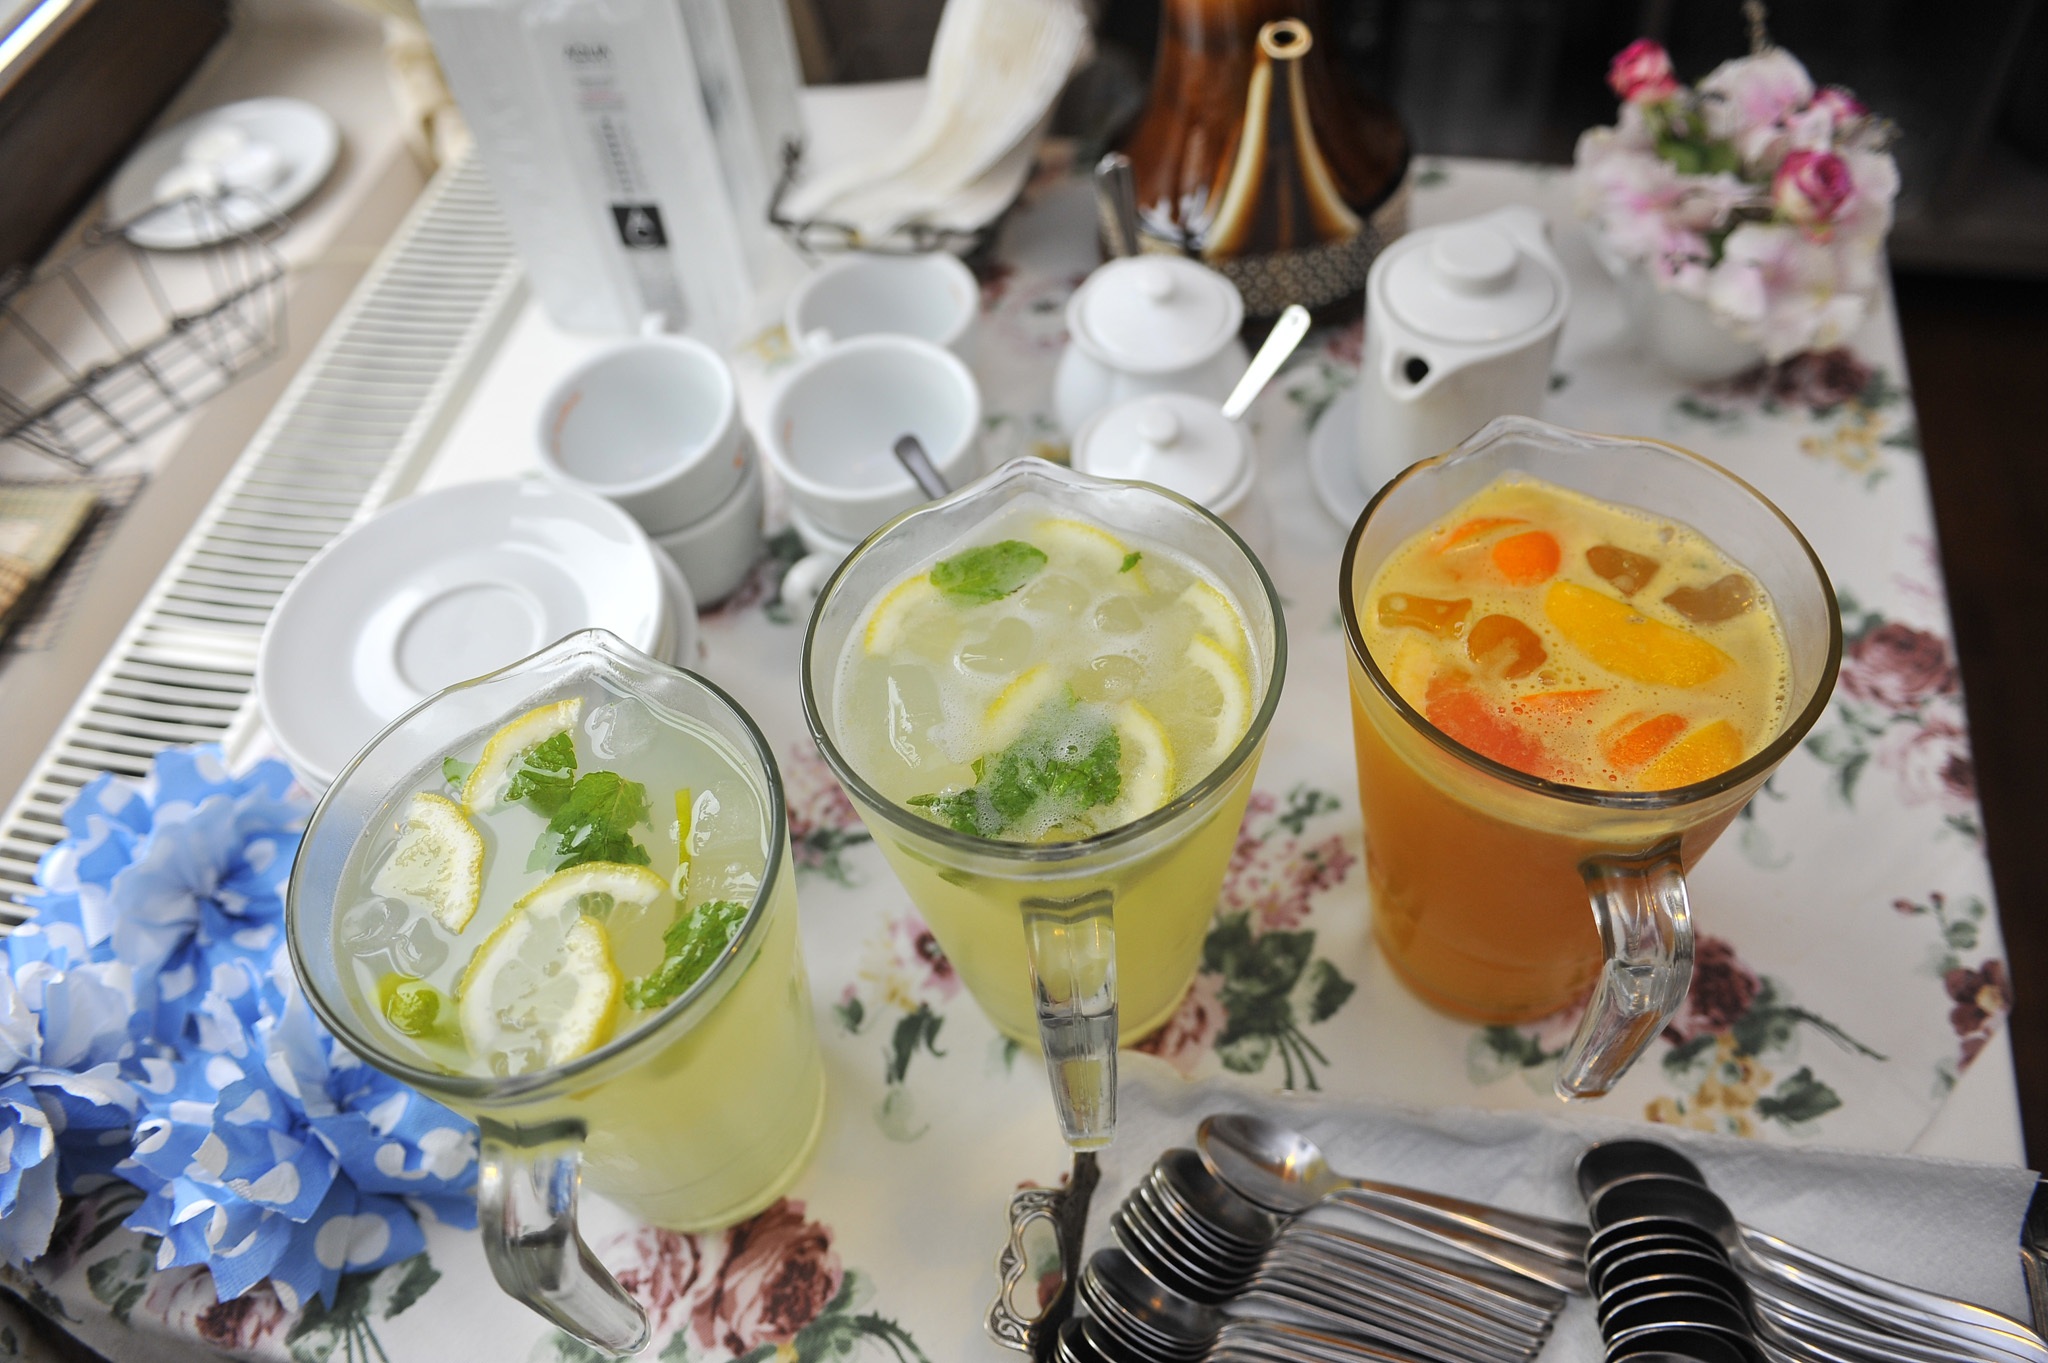
flower, summer, dish, meal, food, lemonade, drink, breakfast, lunch, buffet, cocktail, brunch, sense